Zaytoun (film)

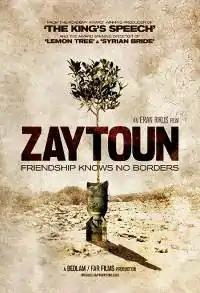
Theatrical release poster

Zaytoun ("Olive") is a 2012 Israeli adventure thriller film directed by Eran Riklis and produced by Gareth Unwin and Fred Ritzenberg. It premiered in September 2012 at the Toronto International Film Festival.